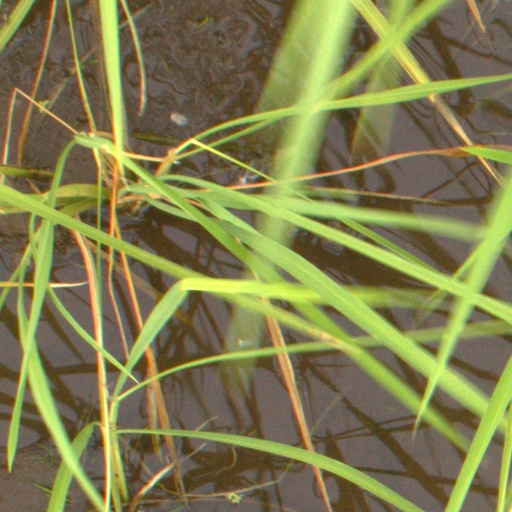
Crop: rice